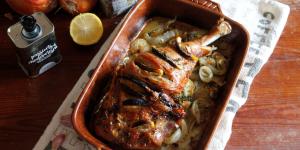
patorra de pavo al horno